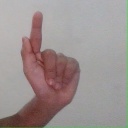
अक्षर: ळ